Direction finding

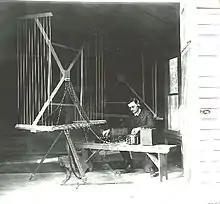
W.G. Wade of the National Bureau of Standards uses a large multi-loop antenna to perform RDF in this 1919 photo. This is a fairly small unit for the era.

The earliest experiments in RDF were carried out in 1888 when Heinrich Hertz discovered the directionality of an open loop of wire used as an antenna. When the antenna was aligned so it pointed at the signal it produced maximum gain, and produced zero signal when face on. This meant there was always an ambiguity in the location of the signal: it would produce the same output if the signal was in front or back of the antenna. Later experimenters also used dipole antennas, which worked in the opposite sense, reaching maximum gain at right angles and zero when aligned. RDF systems using mechanically swung loop or dipole antennas were common by the turn of the 20th century. Prominent examples were patented by John Stone Stone in 1902 (U.S. Patent 716,134) and Lee de Forest in 1904 (U.S. Patent 771,819), among many other examples.